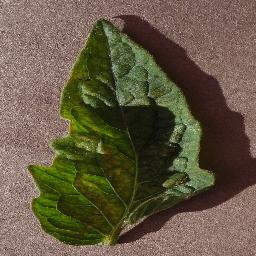
Label: Tomato___Spider_mites Two-spotted_spider_mite